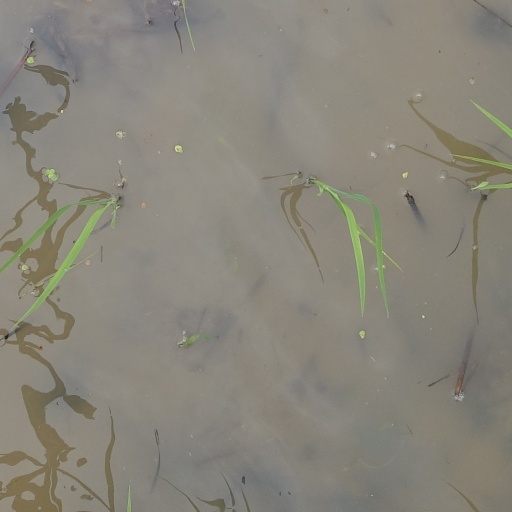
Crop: rice